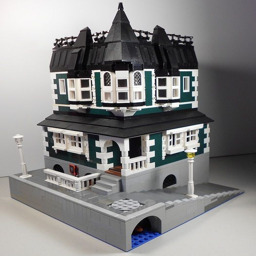
house above a pub - love the colors and different height !